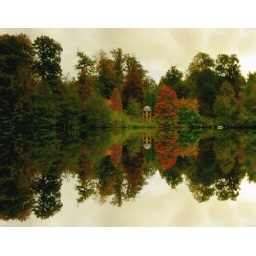
Driving back home thought I'd pop into Benbow Pond and see how the summer house looked in autumn colours.